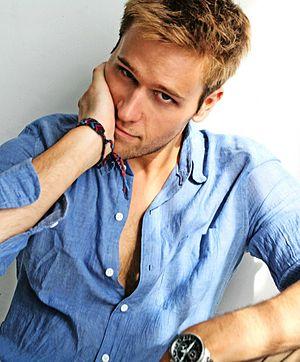
Dan Amboyer est un acteur américain connu pour le rôle du Prince William dans le téléfilm William & Kate : Romance royale ainsi que pour son rôle de Thad Steadman dans la série télévisée Younger.